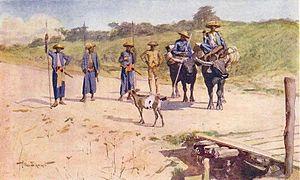
Les Dusuns ou Dousouns sont une population du nord de l'île de Bornéo en Malaisie et en Indonésie. Ils sont culturellement proches des Kadazan dans la même région. Cette population à sa langue propre, le dusun, même si le malais et l'anglais y sont parlés. Ils sont majoritairement chrétiens et minoritairement musulmans et animistes.